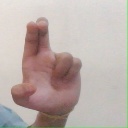
अक्षर: आ